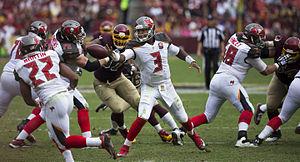
Jameis L. Winston, né le 6 janvier 1994 à Hueytown dans l'État de l'Alabama, est un américain, joueur professionnel de football américain au poste de quarterback.